1P-LSD

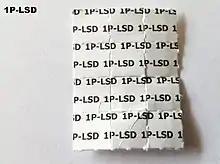
1P-LSD on blotter paper

The subjective effects of 1P-LSD are not well defined in the scientific literature, although they are generally thought to be comparable to that of LSD. In a 2020 study, the qualitative effects of 1P-LSD and LSD were similar when measured using visual analog scales.